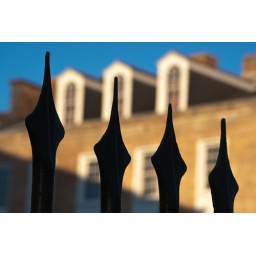
The fence at the New Orleans Mint with the houses across the street in the background.